San Ġwann

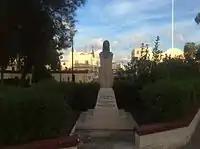
Karin Grech Garden

An 18th-century farmhouse in San Ġwann, Malta, originally built during the Order of St. John, has undergone various adaptations over the centuries. Constructed as a farmhouse, it served this purpose for approximately two hundred years in the suburb of Kappara. During the brief French occupation of Malta, the building gained historical significance when it was used as the headquarters for the Maltese resistance, known as the Għorghar Rise, led by its owner, Vincenzo Borg. A commemorative plaque installed on the façade during the British period honours Borg's role in the revolt.